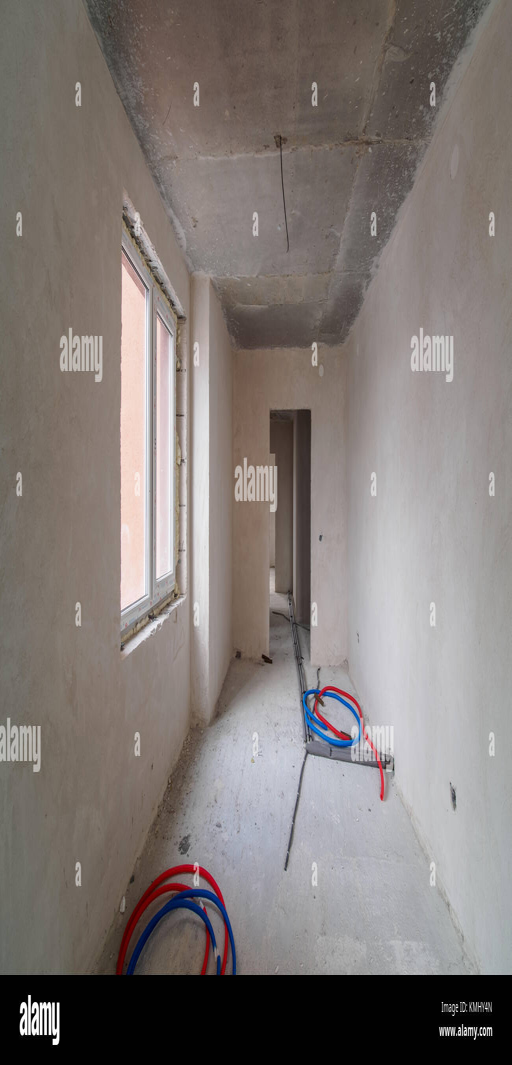
electrical wiring on the floor